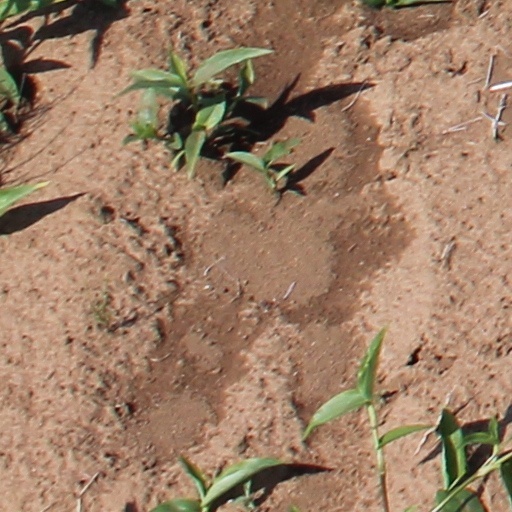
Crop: wheat